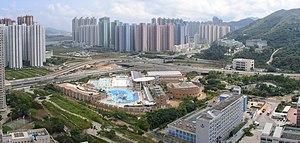
Hong Kong, officiellement la région administrative spéciale de Hong Kong de la république populaire de Chine, est la plus grande et la plus peuplée des deux régions administratives spéciales de la république populaire de Chine, l'autre étant Macao. Elle compte environ sept millions d'habitants que l'on appelle Hongkongais dont l'espérance de vie, de 84,2 ans, est la plus longue au monde en 2017.